2016 San Pablito Market fireworks explosion

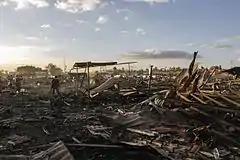
Aftermath of the explosion

On 20 December 2016, a fireworks accident occurred at the San Pablito Market in the city of Tultepec, north of Valley of Mexico. At least 42 people were killed in the explosion, and dozens injured.